Duchy of Brittany

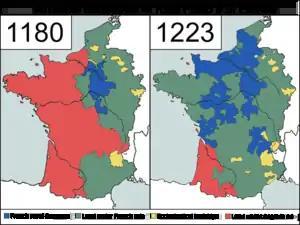
France's influence grows under Philip II

Upon her father's abdication in 1166, Constance became duchess, although Henry II held the Duchy until Constance married Geoffrey. Geoffrey and Constance ruled jointly until 1186, when Geoffrey was stamped to death in a riding accident during a tournament in Paris. Constance thereafter ruled the Duchy on her own. Henry II of England next arranged for Constance to marry Ranulph de Blondeville, 6th Earl of Chester on 3 February 1188 or 1189. Henry II died in 1189 and was succeeded by Richard I as King of England. Lacking a male heir, King Richard I of England officially proclaimed his nephew, Constance's son, Arthur I of Brittany, as his heir presumptive in a treaty signed with Philip Augustus and Tancred of Sicily.